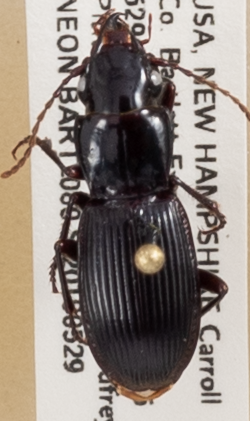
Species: Pterostichus rostratus
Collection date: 2019-05-29
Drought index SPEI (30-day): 0.794
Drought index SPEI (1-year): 1.25
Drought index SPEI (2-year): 1.13